Keter

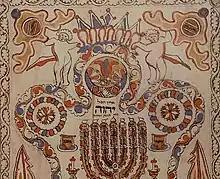
Keter as depicted in a Mizrach printing by Samuel Habib (1828)

Keter or Kether is the first of the ten sefirot in the Kabbalistic Tree of Life, symbolizing the divine will and the initial impulse towards creation from the "Ein Sof", or infinite source. It represents pure consciousness and transcends human understanding, often referred to as "Nothing" or the "Hidden Light". Keter is associated with the divine name ""Ehyeh Asher Ehyeh"", meaning "I Am that I Am", which was revealed to Moses from the burning bush, and it embodies the qualities of absolute compassion and humility. Its meaning is "crown", and it is interpreted as both the "topmost" of the Sefirot and the "regal crown" thereof.